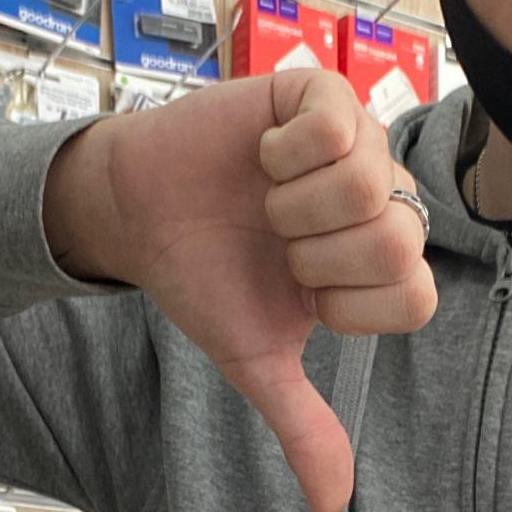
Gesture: dislike